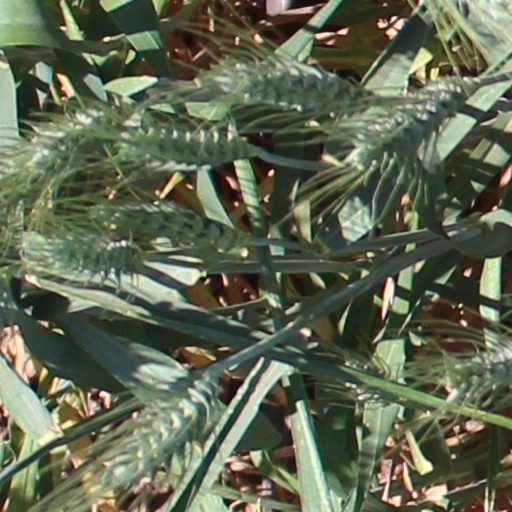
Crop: wheat